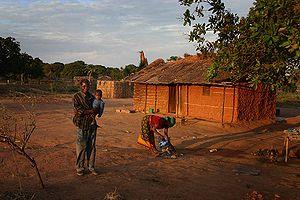
Les Makua sont une population bantoue d'Afrique orientale et centrale vivant au Mozambique, en Tanzanie, au Malawi, au Nord de Madagascar, aux Comores et en République du Congo.